Hamilcar Barca

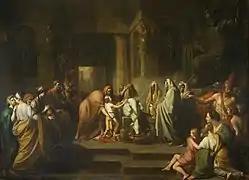
"The Oath of Hannibal" by Benjamin West, 1770

Hamilcar next moved to confront the army of Matho at Tunis. He divided his army: Hannibal took half of the soldiers and camped to the north of Tunis, while Hamilcar camped to the south, thus hemming in Matho's army in Tunis. Hamilcar crucified Spendius and other rebel hostages outside Tunis to terrorize Matho, but this backfired when the rebels were able to surprise and defeat Hannibal's army due to their lax discipline. Punic survivors fled, and all their baggage was captured along with Hannibal and thirty Carthaginian senators. Hamilcar retreated north near the mouth of the Bagradas River, while Matho crucified his prisoners on the same crosses Hamilcar had used to crucify the rebel leaders, then retreated out of Tunis and moved south.